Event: Nepal Earthquake
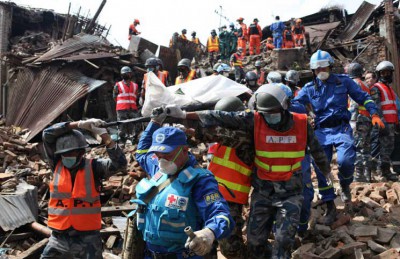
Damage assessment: damage